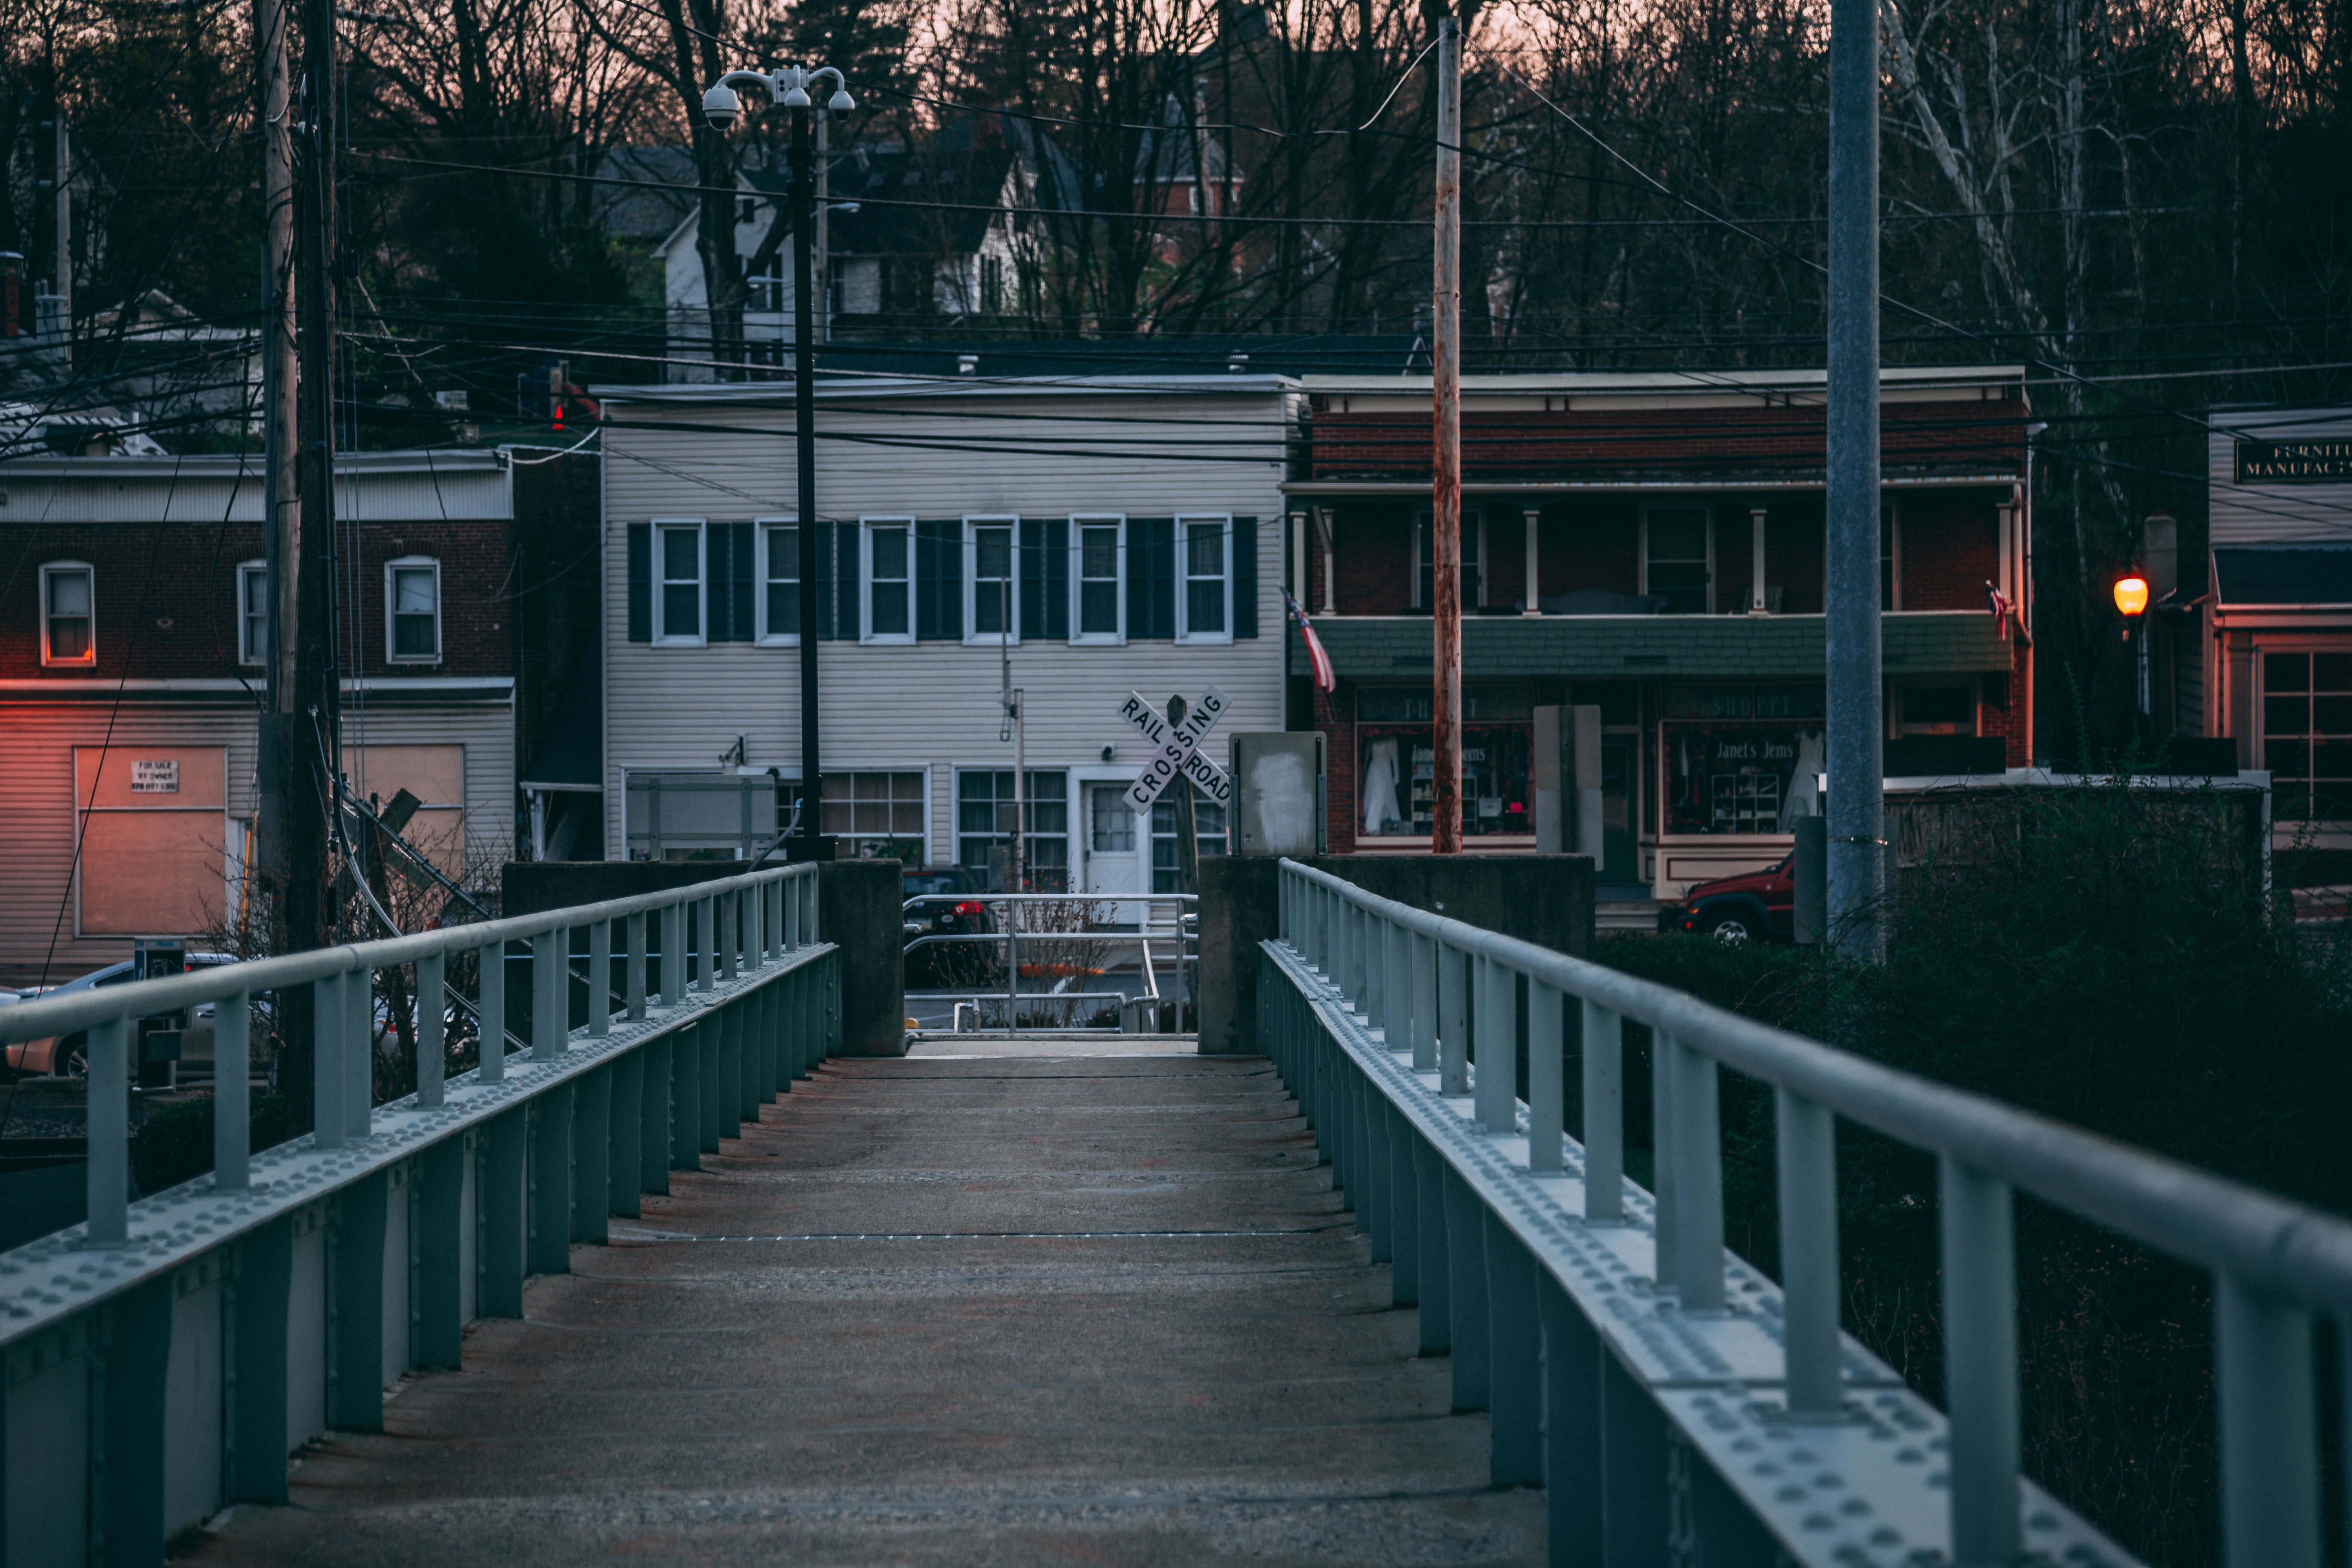
water, reflection, tree, night, structure, town, light, urban area, evening, architecture, city, metropolitan area, morning, boardwalk, winter, walkway, lighting, downtown, plant, sky, house, tourist attraction, building, road, street, guard rail, facade, bridge